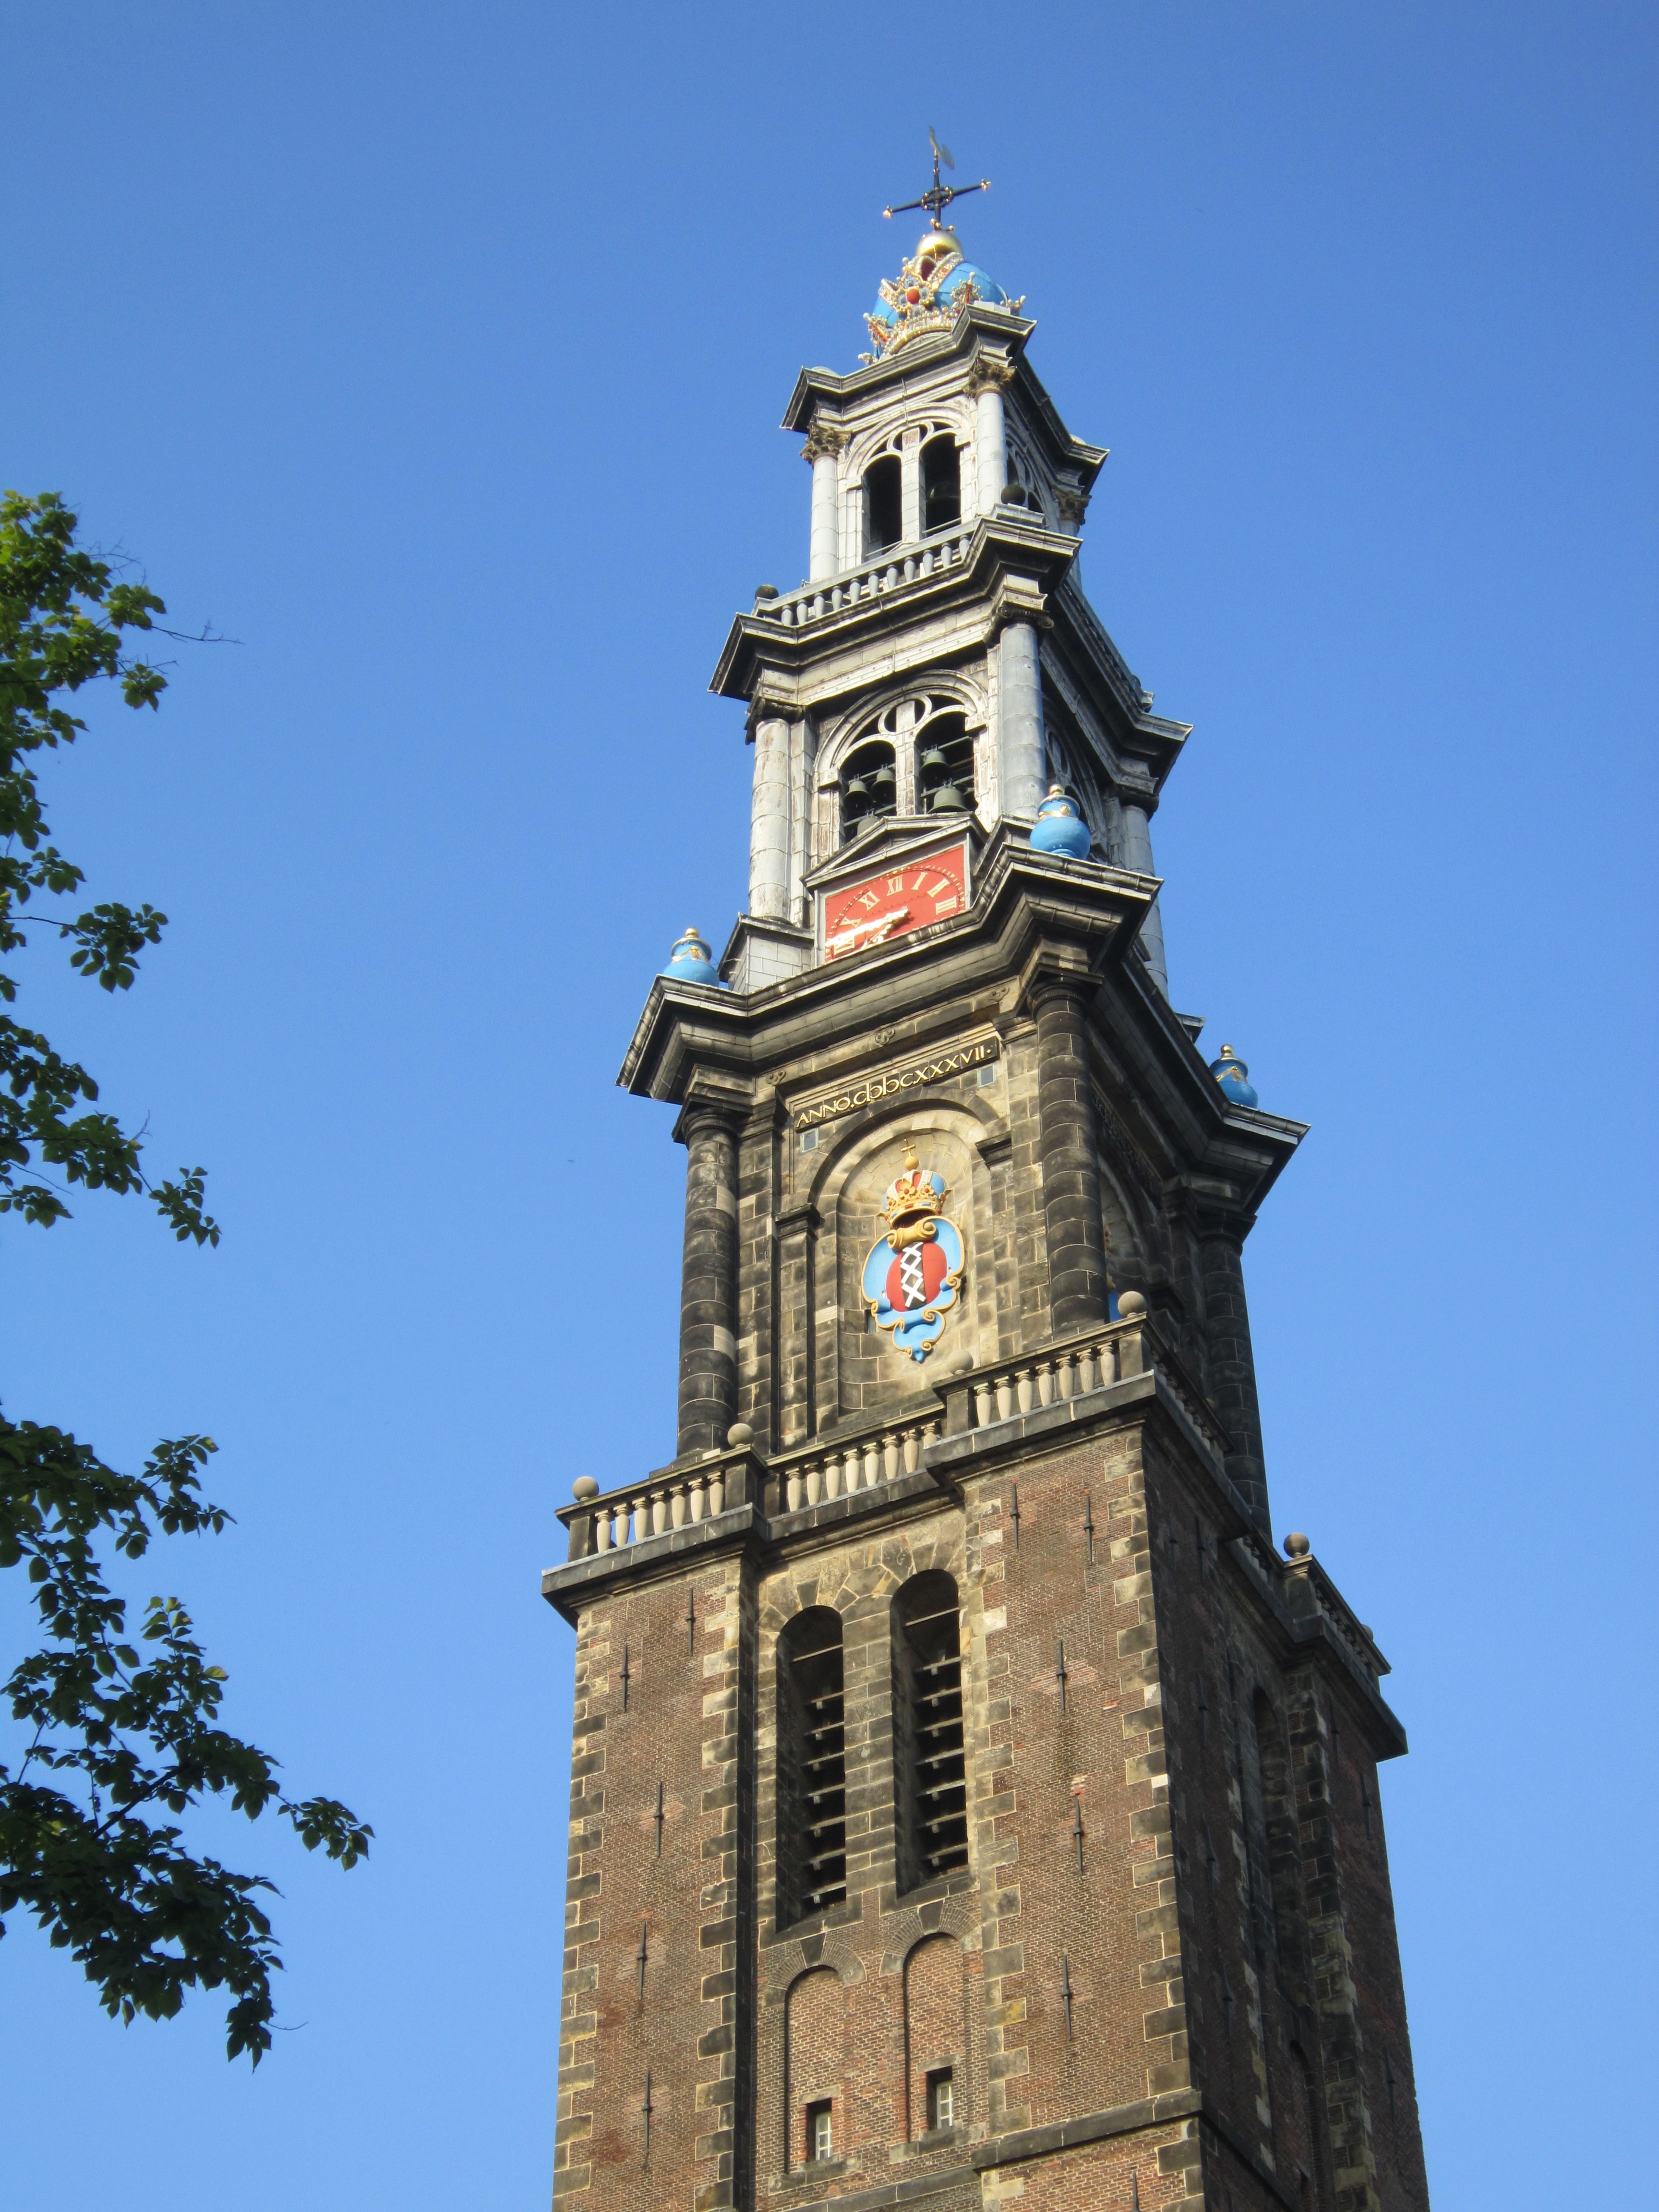
tower, landmark, church, place of worship, clock tower, bell tower, holland, amsterdam, netherlands, spire, steeple, dutch